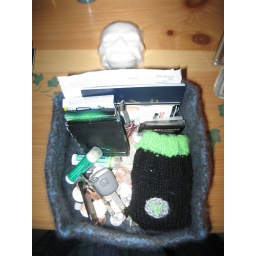
Behind the box is a bar of skull soap made by our Rainy